Agriculture in Indonesia

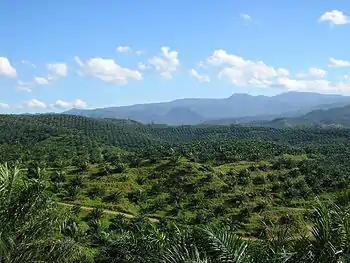
Vast palm oil plantation in Indonesia. Currently, Indonesia is the world's largest producer of palm oil.

At present, Indonesia is also the world's largest producer of palm oil, cloves, and cinnamon, the 2nd largest producer of nutmeg natural rubber cassava vanilla and coconut oil, the 3rd largest producer of rice and cocoa, the 4th largest producer of coffee. the 5th largest tobacco producer. and the 6th largest producer of tea.